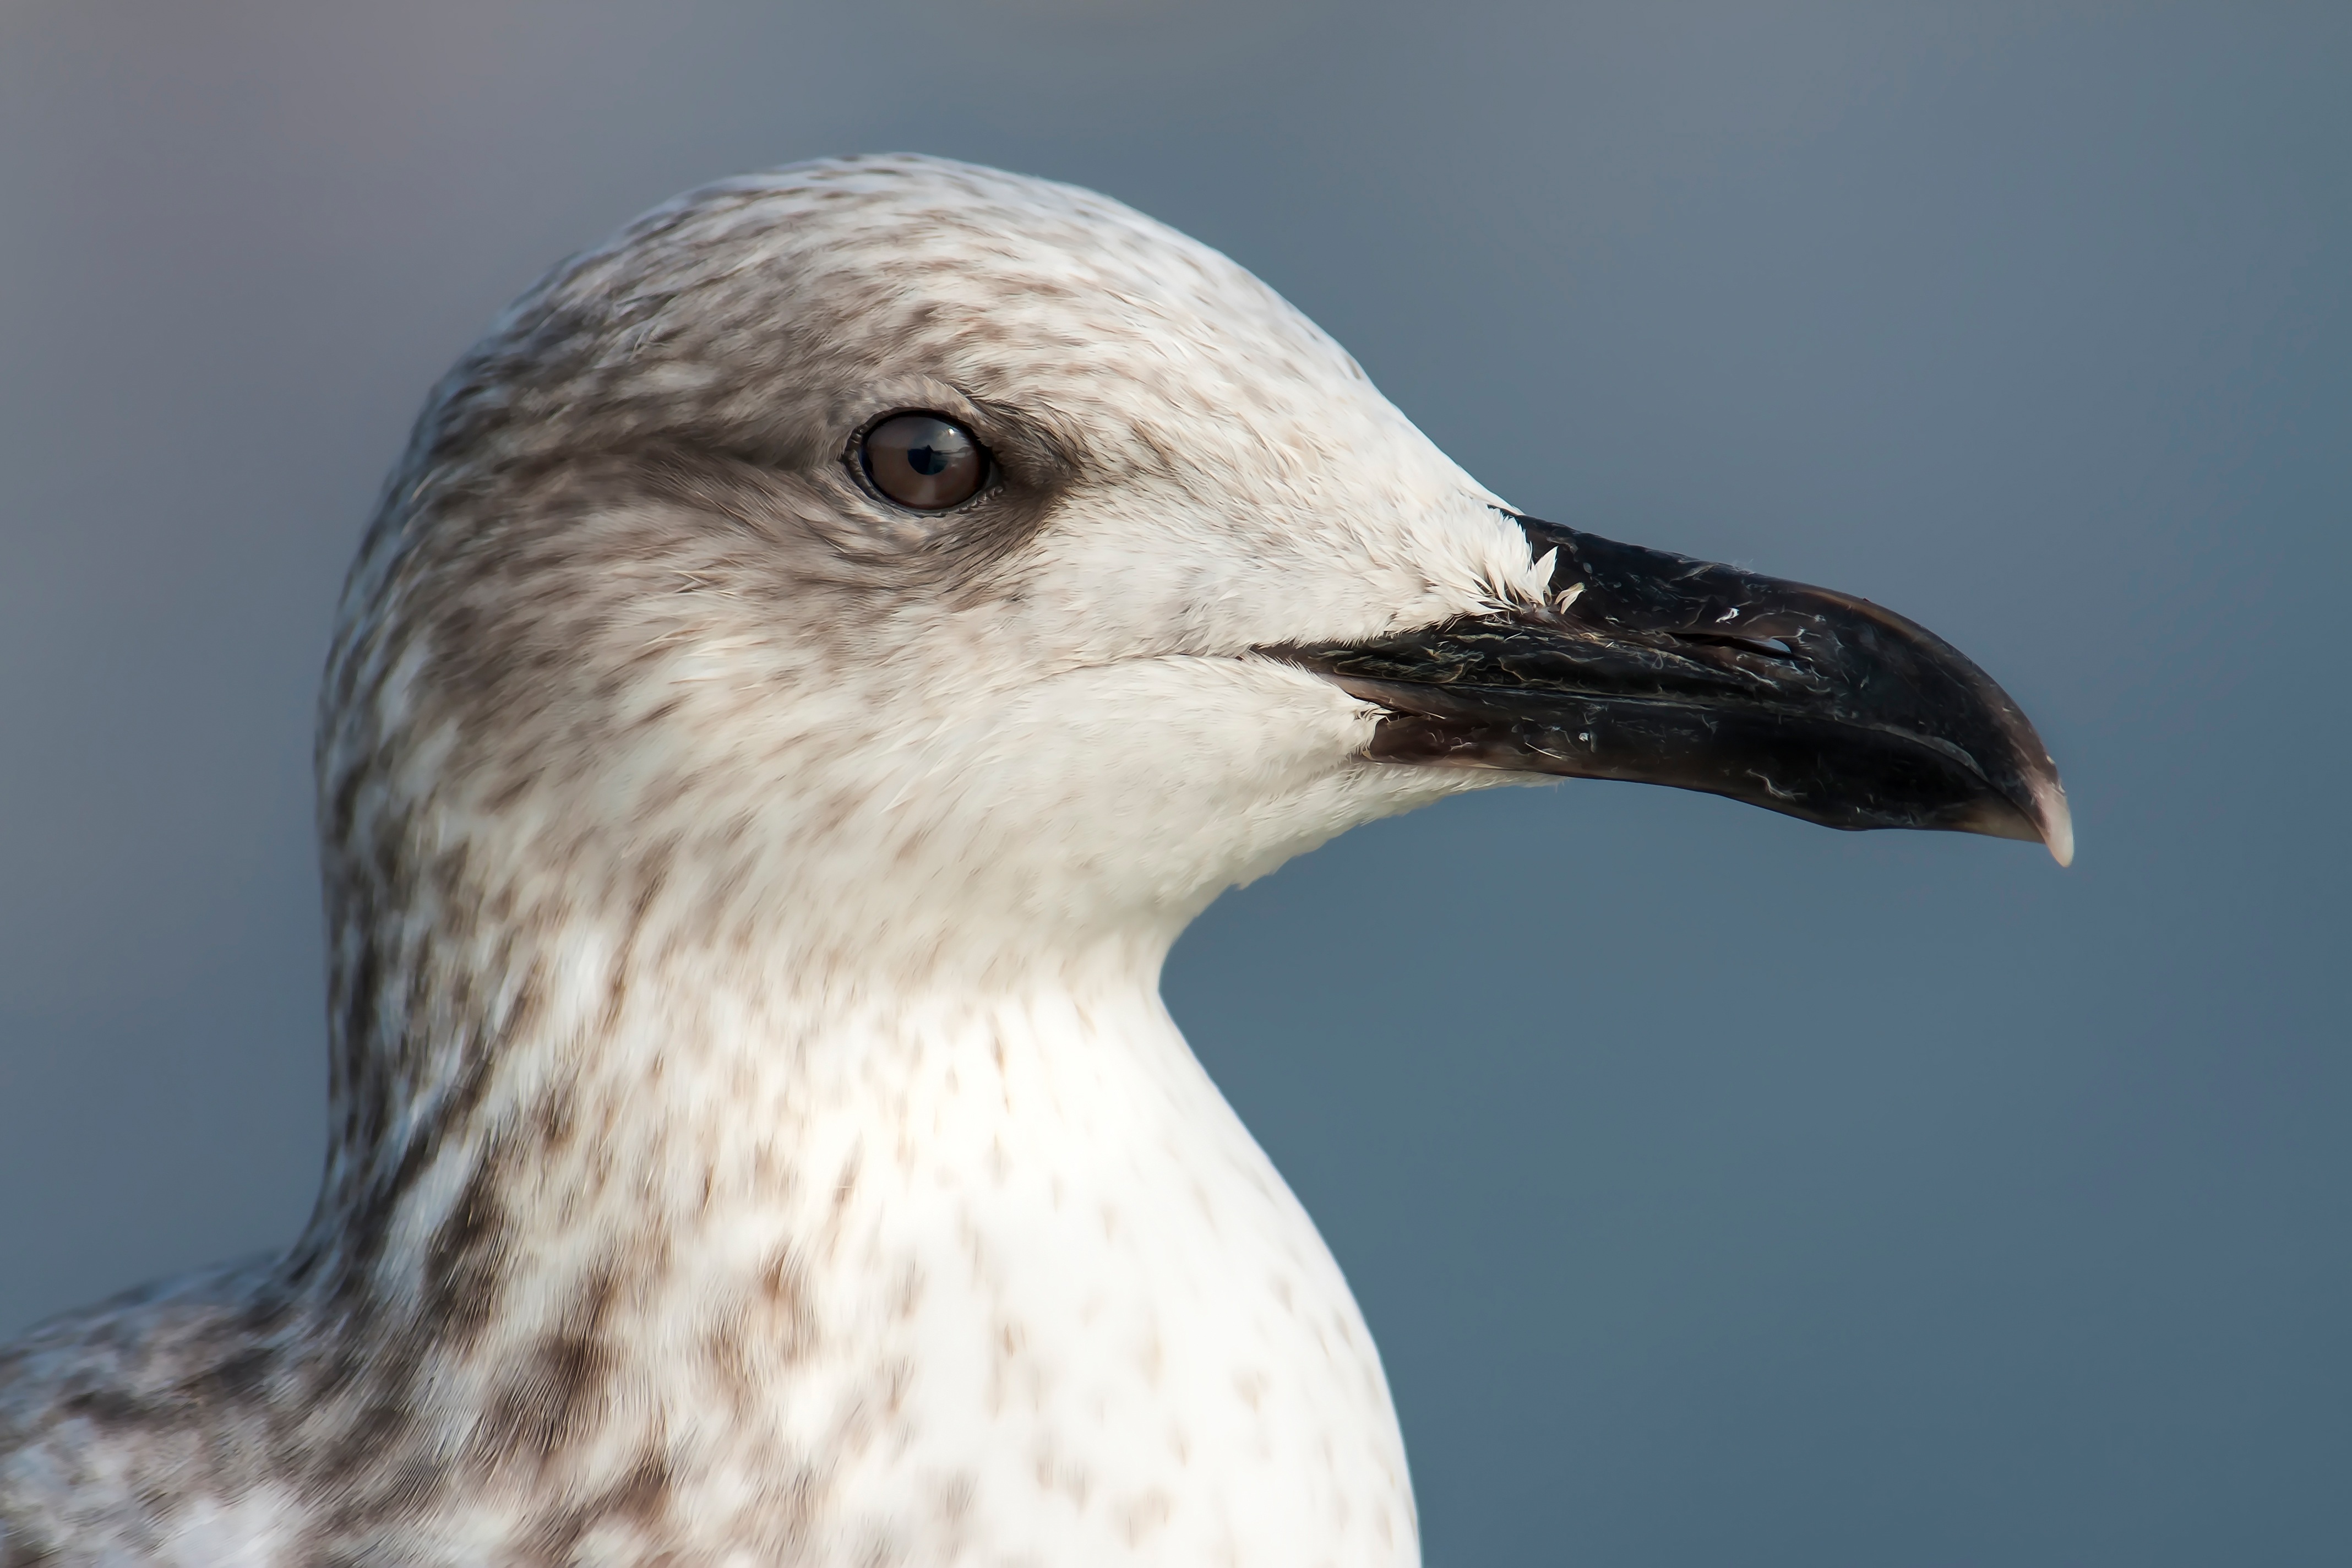
sea, nature, bird, wing, seabird, seagull, wildlife, gull, beak, fauna, close up, wings, vertebrate, ave, bird watching, shorebird, charadriiformes, european herring gull, great black backed gull